Ghanche District

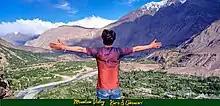
Eye Catching landscape view in Kuro

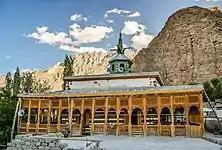
The Chaqchan Mosque, which dates to 1370 C.E., around the time that the district's inhabitants converted to Islam

The six tehsils are divided into 56 union councils, with each council containing many villages. Four villages of the Chorbat Valley were lost in the Indo-Pakistani War of 1971. Those were the villages of Chalunka, Thang, Turtuk, and Tyakshi. . Some of them are given in the chart below.